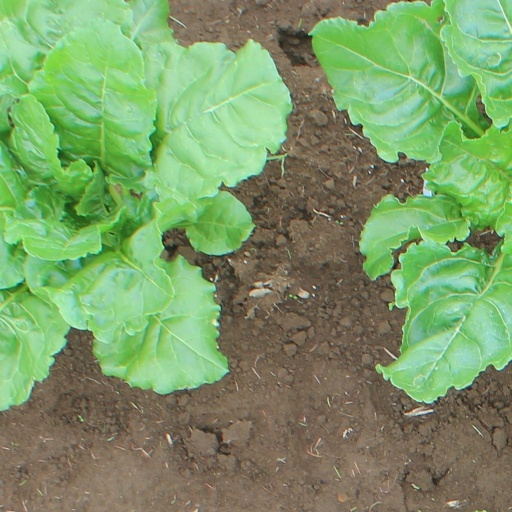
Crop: sugar beet